Greek riddles

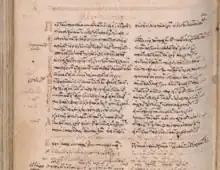
Greek riddles copied by the Byzantine monk Maximus Planudes in the last two decades of the thirteenth century in Florence, Biblioteca Medicea Laurenziana, Plutei 32.16, f. 382v.

The main Ancient Greek terms for "riddle" are αἴνιγμα ("ainigma", plural αἰνίγματα "ainigmata", deriving from αἰνίσσεσθαι 'to speak allusively or obscurely', itself from αἶνος 'apologue, fable') and γρῖφος ("grîphos", pl. γρῖφοι "grîphoi"). The two terms are often used interchangeably, though some ancient commentators tried to distinguish between them.